Bridges of Lyon

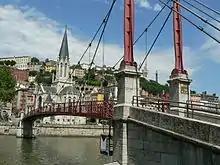
Passerelle Paul Couturier

The first wooden bridge, the bridge of the Archdiocese (or wooden bridge, county, or Bellecour Canons), was built between 1634 and 1642 by the engineer Jean Christophe Marie. The bridge was regularly hit by floods and in 1709 five arches and four blades were removed. The bridge was rebuilt in 1732 and demolished 49 years later. Work began on a new bridge, but was regularly interrupted. Construction actually began in 1786 and finished in 1807 under the direction of the engineer Carron. The City Council named the bridge Pont Tilsit. Built in Villebois stone, the bridge consisted of five arches reaching 148 m in length. The pillars of the bridge based on rocks from the excavation of the Quai Pierre Scize. The route of the "highway of Provence" was diverted from the bridge du Change to the bridge Tilsit. The bridge, too low, turned into a dam during the frequent floods of the Saône. It was demolished and replaced by a higher bridge built in 1863–1864.